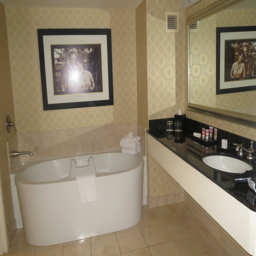
bathroom with the big tub we never used :(